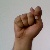
The image shows a hand gesture representing the letter 'T' in Indian Sign Language.